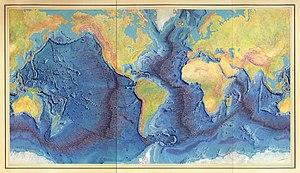
Marie Tharp est une géologue, cartographe et océanographe américaine née le 30 juillet 1920 à Ypsilanti dans le Michigan et morte à Nyack le 23 août 2006.